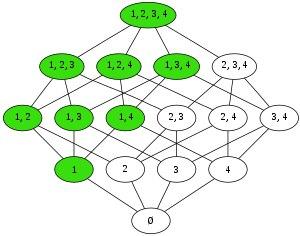
En mathématiques, et plus précisément en théorie des ordres, une section commençante d'un ensemble ordonné est un sous-ensemble S de X tel que si x est dans S et si y ≤ x, alors y est dans S.
L'algèbre de Lindenbaum d'une théorie mathématique est l'ensemble des énoncés du langage de celle-ci modulo la relation d'équivalence suivante: deux énoncés A et B sont dans la même classe d'équivalence s'il est possible de démontrer dans la théorie que A a pour conséquence B et que B a pour conséquence A. La relation de conséquence logique sur les énoncés, qui est compatible avec la relation d'équivalence, induit par quotient une relation d'ordre sur l'algèbre de Lindenbaum.